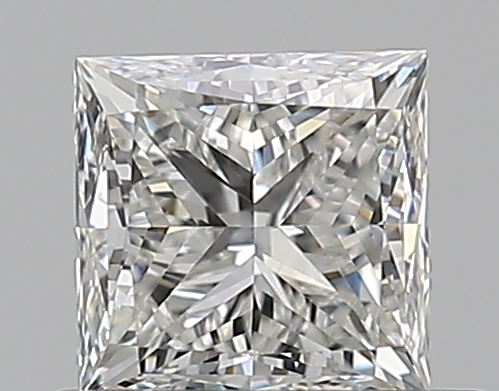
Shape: princess
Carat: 0.5
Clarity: VS1
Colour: H
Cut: EX
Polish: EX
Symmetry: VG
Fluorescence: N
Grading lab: GIA
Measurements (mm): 4.23 x 4.22 x 3.06